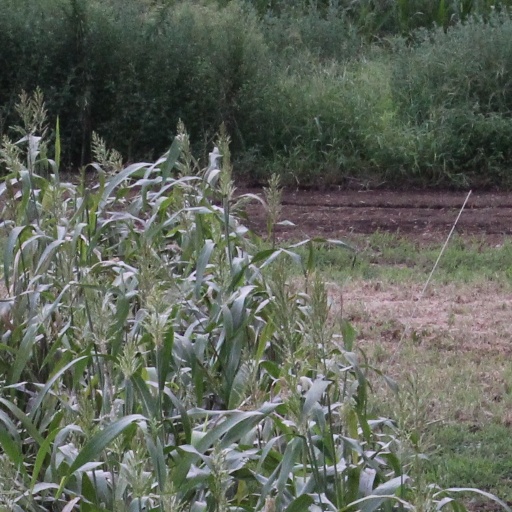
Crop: sorghum